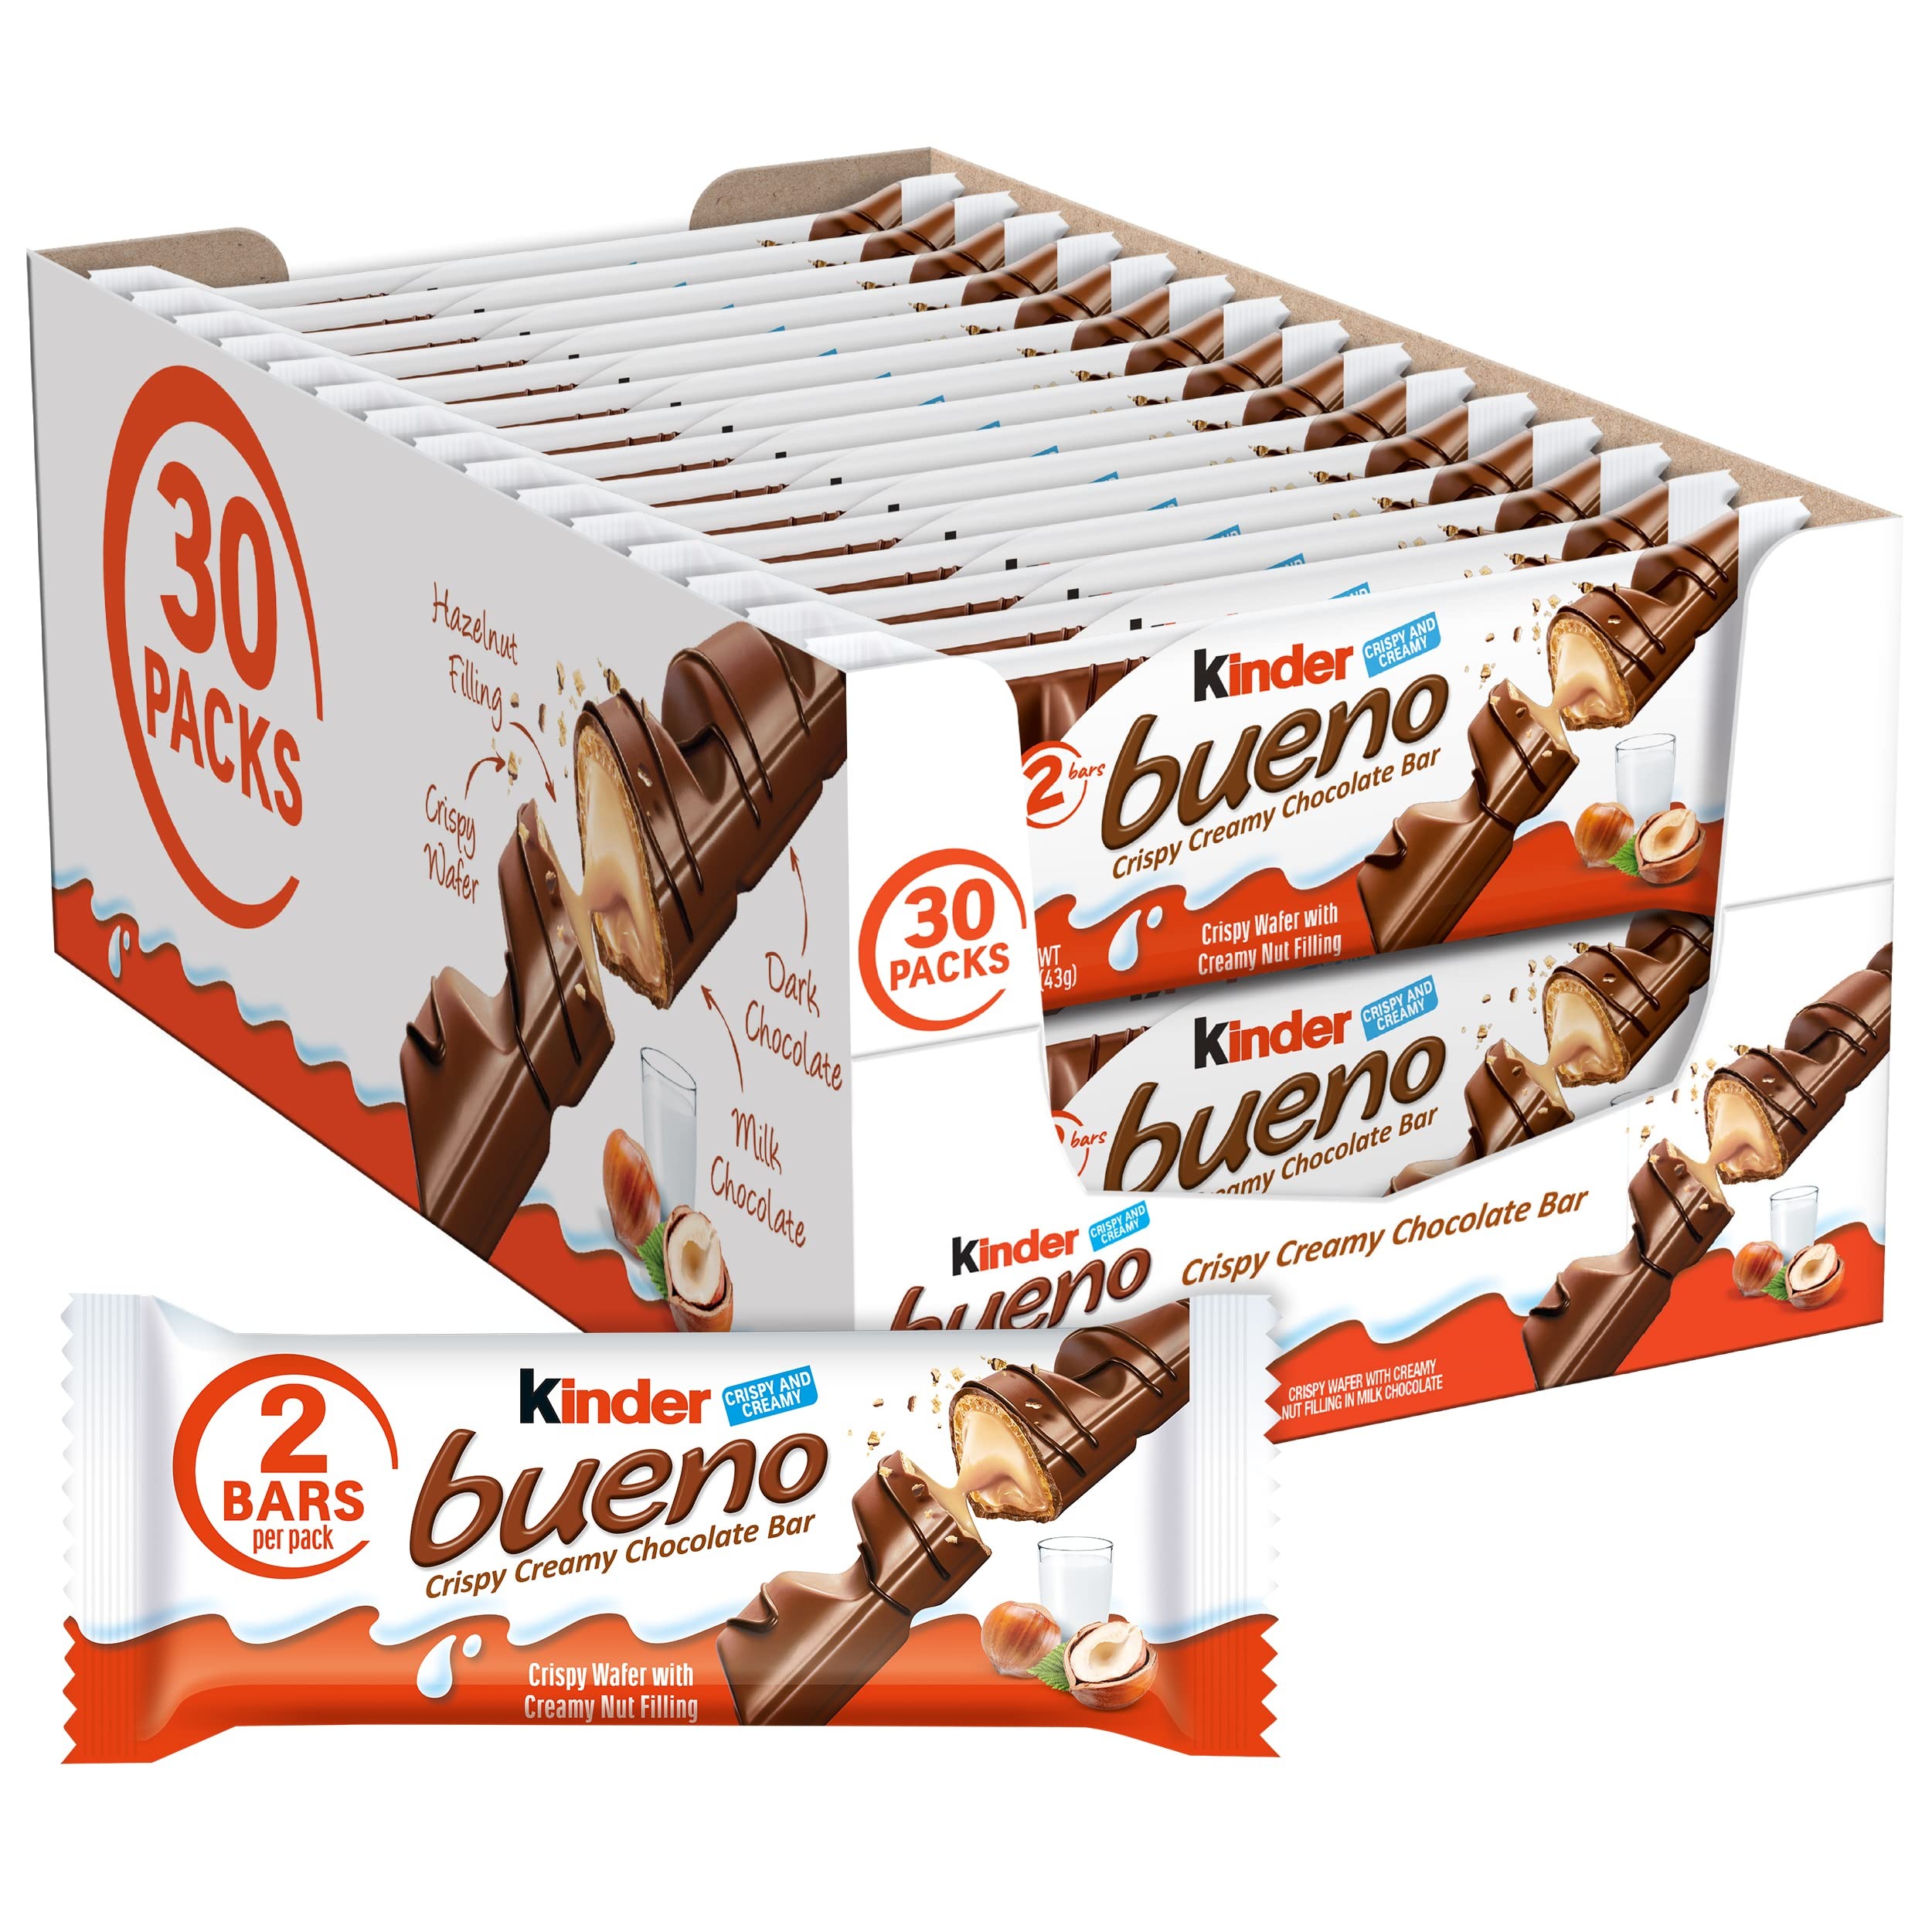
Item Name: Kinder Bueno Milk Chocolate and Hazelnut Cream, Bulk 30 Pack, 2 Individually Wrapped Chocolate Bars Per Pack, 1.5 oz Each
Bullet Point 1: DEFIES EXPECTATION: Discover the unique and exceptional taste of Kinder Bueno in this box of 30 individually wrapped packs, each containing two chocolate hazelnut candy bars
Bullet Point 2: UNIQUELY DELICIOUS: Smooth milk chocolate with dark chocolate drizzle covers a crispy wafer and pockets of creamy hazelnut filling, delivering sensational taste with every bite
Bullet Point 3: EASY TO SHARE: Each pack contains two Kinder Bueno bars, perfect for enjoying this delicious, shareable chocolate
Bullet Point 4: TREAT YOURSELF: Make an ordinary moment extraordinary by adding the crispy, creamy deliciousness of a Kinder Bueno milk chocolate bar to your coffee moment or movie night. You can also make your desserts and baked goods more delicious by topping them with Kinder Bueno
Bullet Point 5: RIGHT SIZE IN ANY SIZE: With several sizes to choose from, Kinder Bueno makes the perfect treat in any size, whether you’re looking for a great chocolate snack or to share with a friend
Value: 45.0
Unit: Ounce

Price: 2.48